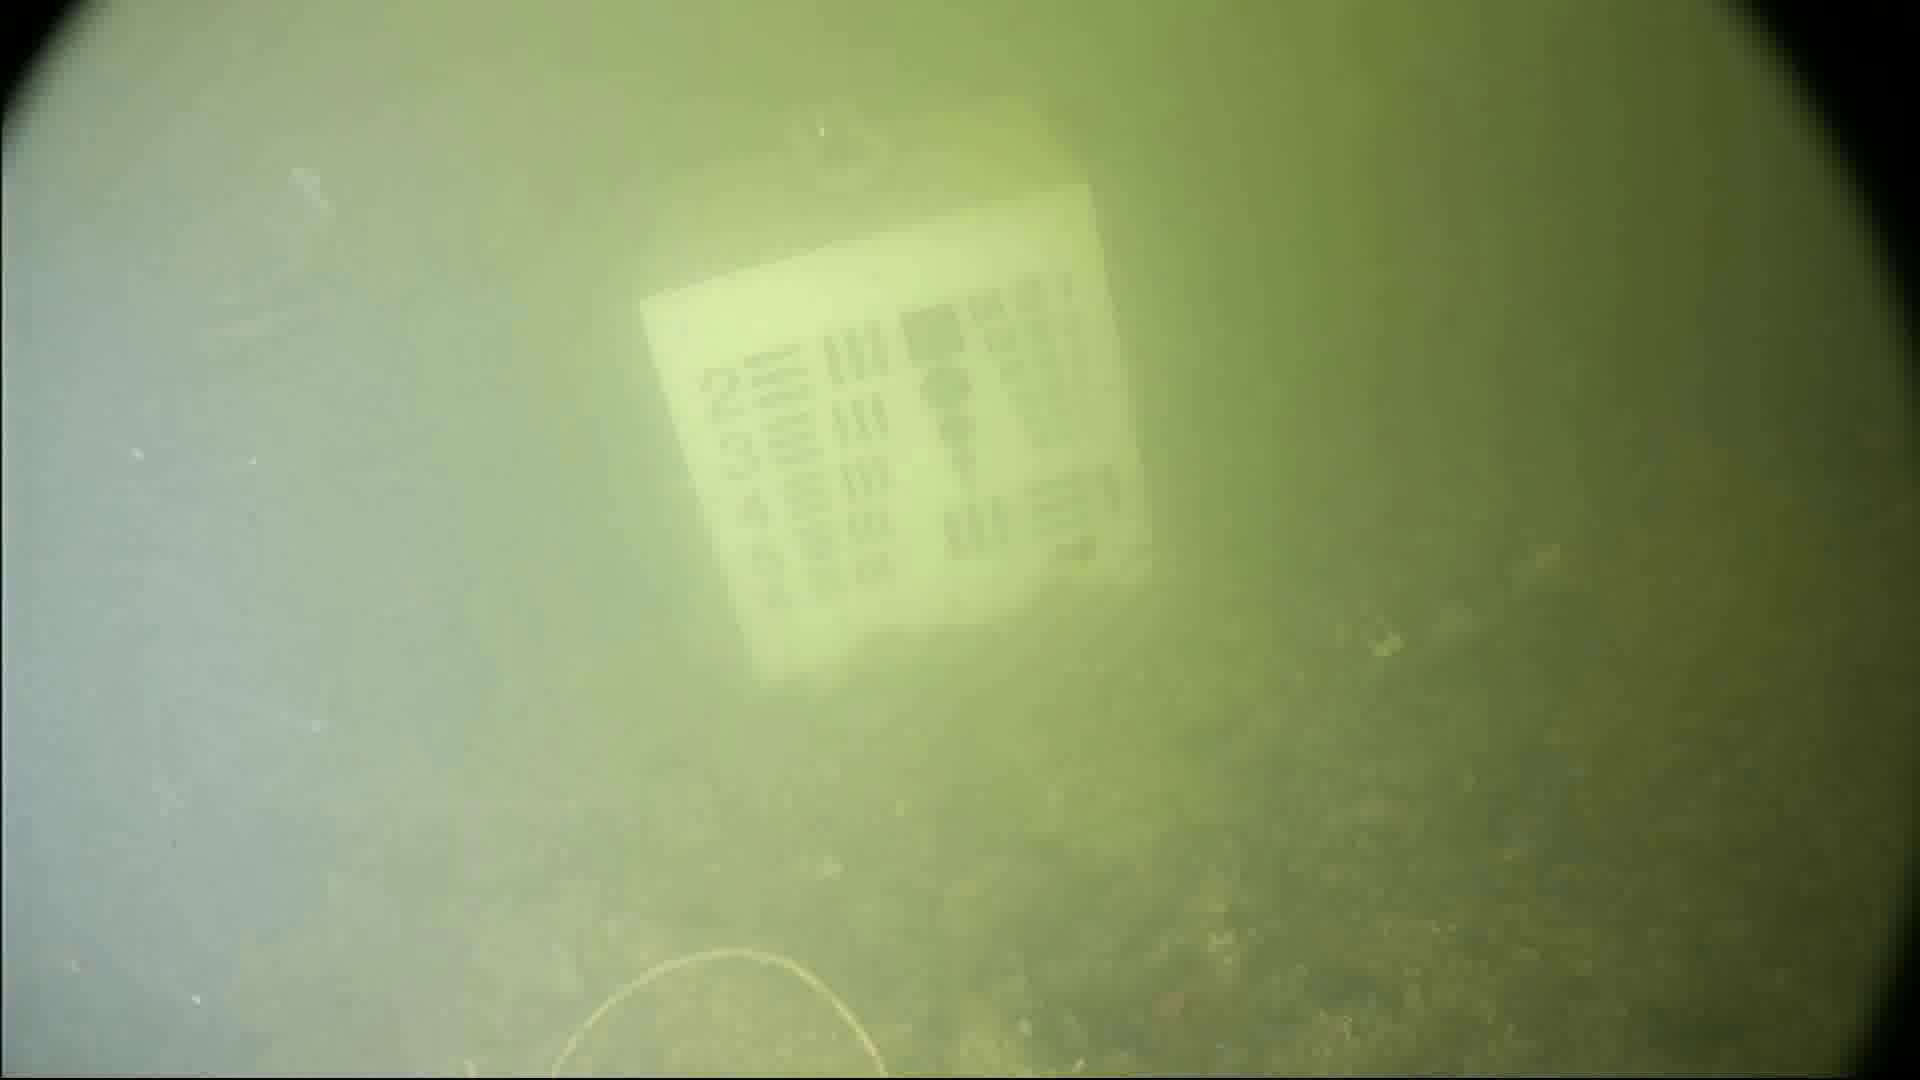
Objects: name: crab